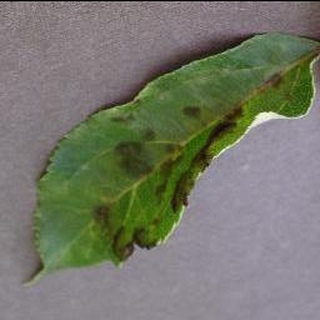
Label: apple_apple_scab